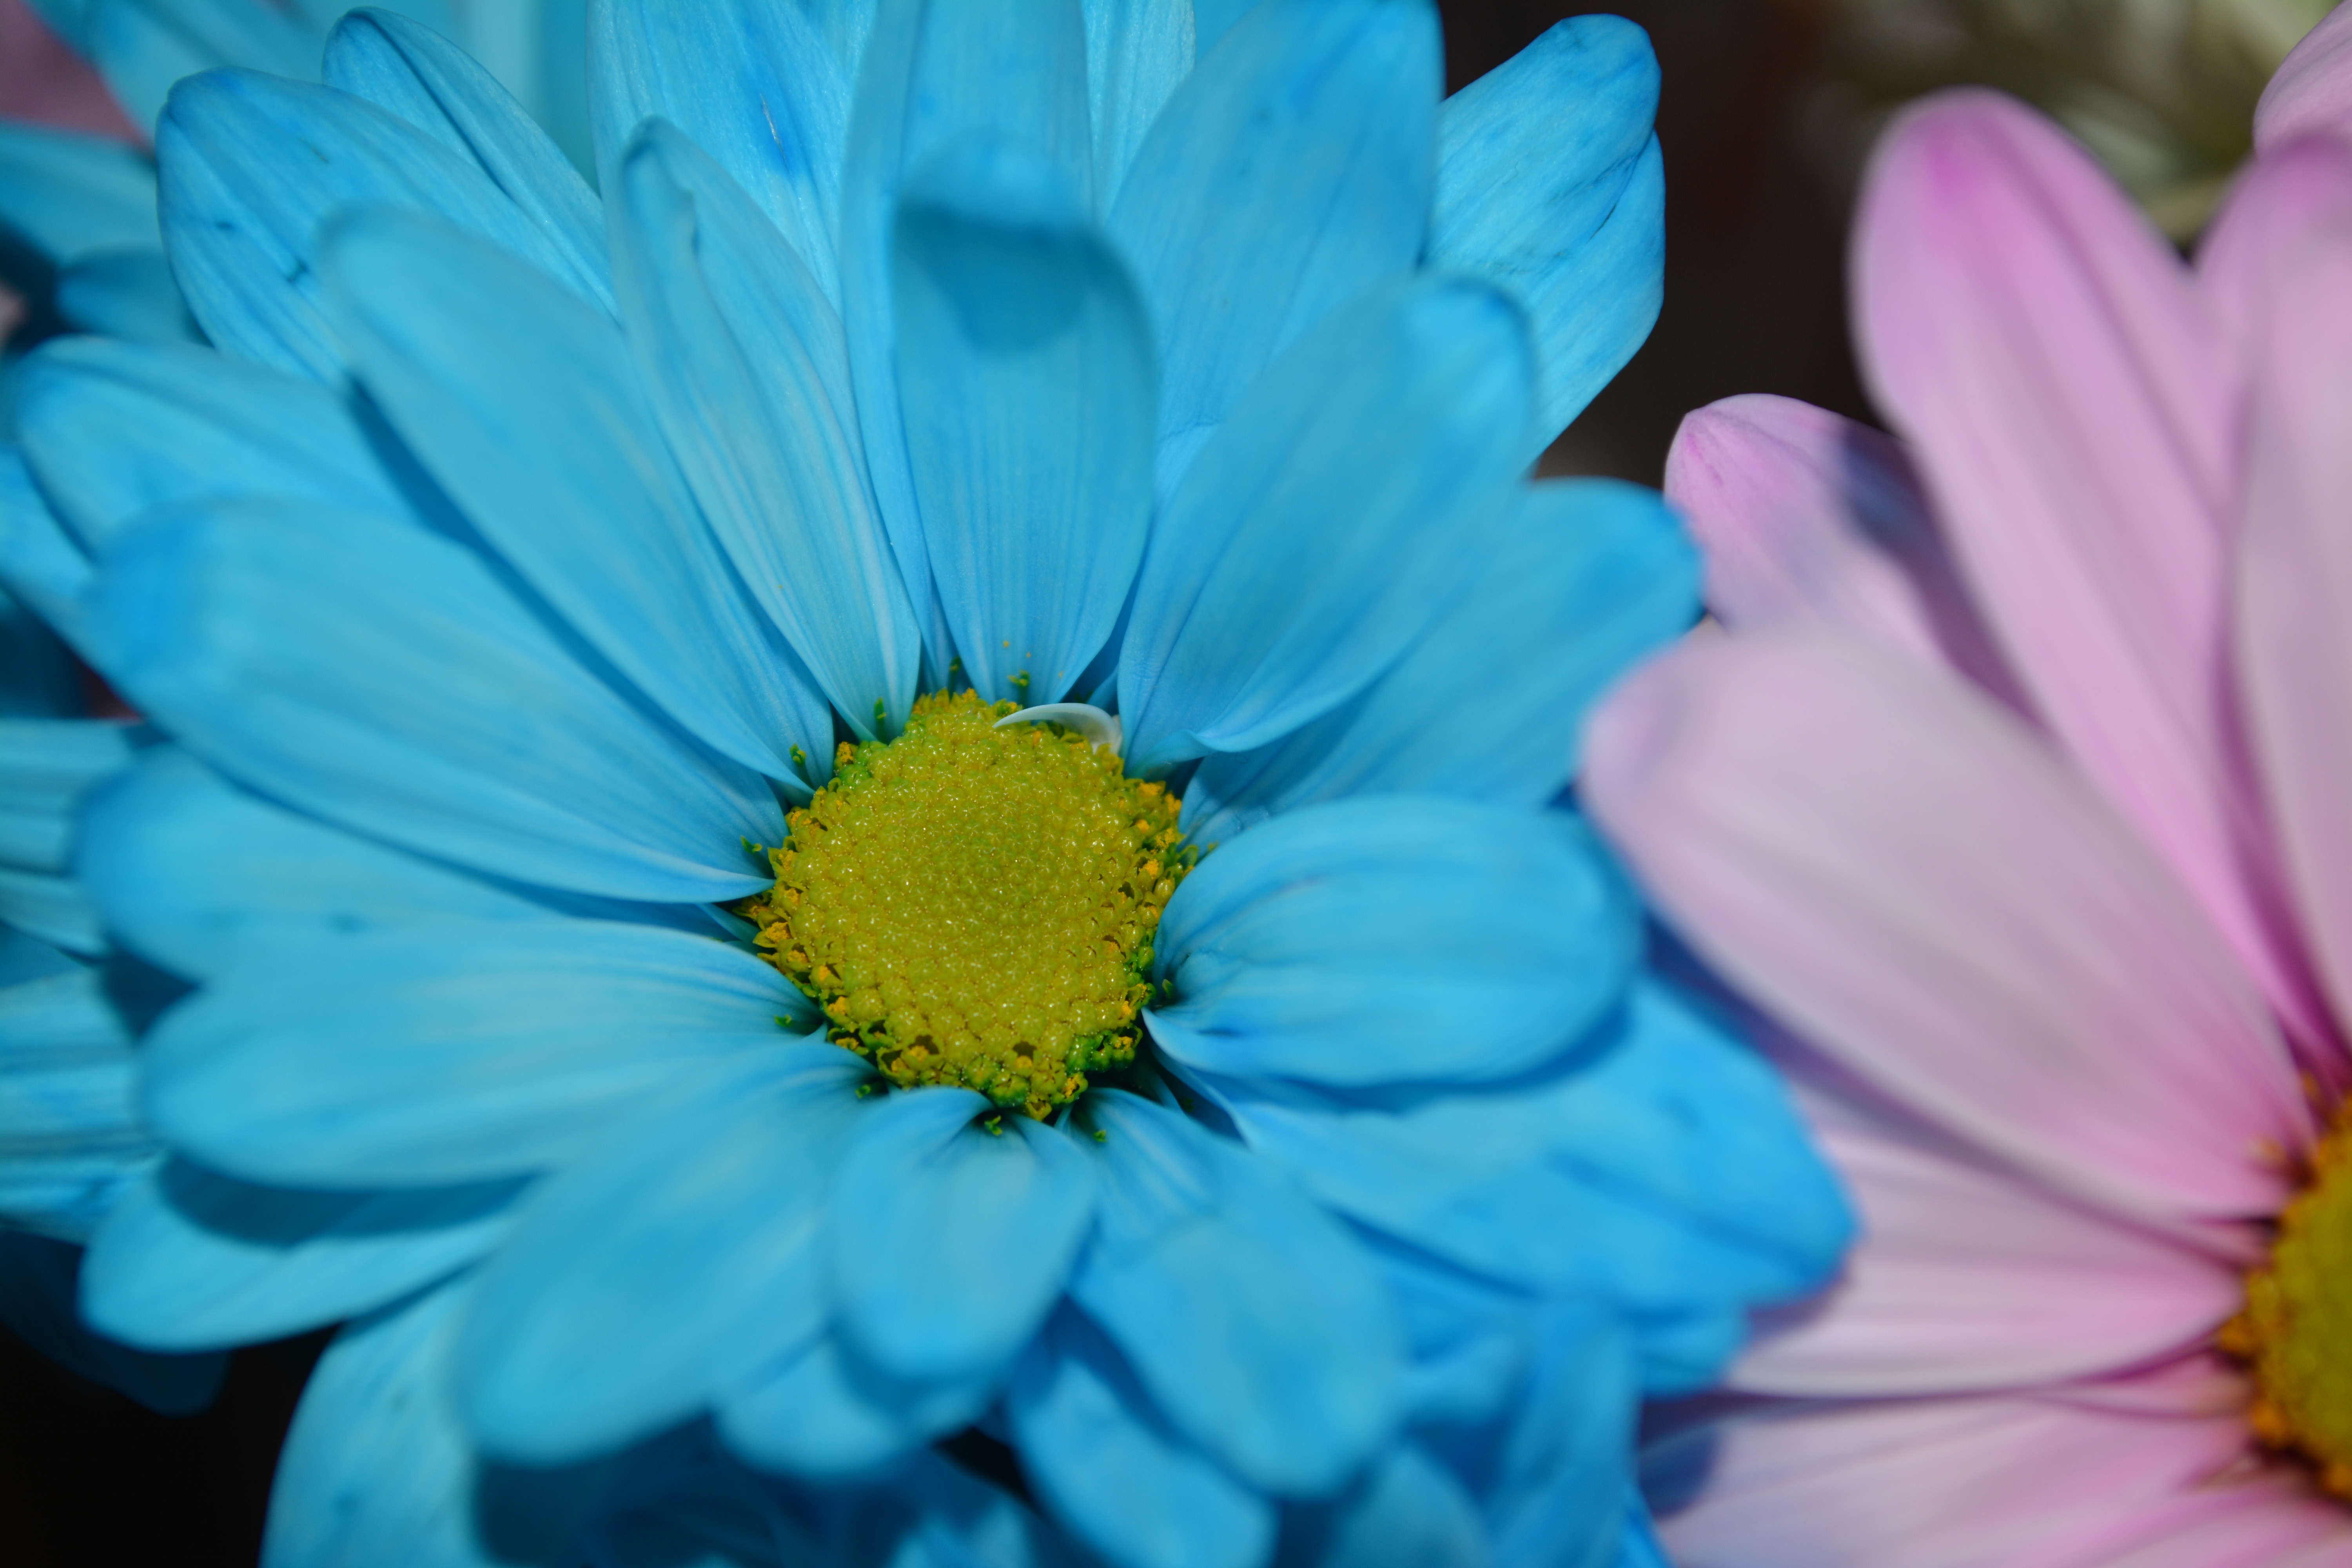
blossom, plant, stem, leaf, flower, petal, bloom, floral, daisy, environment, pollen, spring, herb, natural, botany, blue, agriculture, flora, botanical, plants, wildflower, flowers, flower bed, close up, outdoors, vegetation, petals, aster, wildflowers, horticulture, organic, macro photography, flowering plant, daisy family, annual plant, computer wallpaper, garden cosmos, chrysanths